Equinox Flower

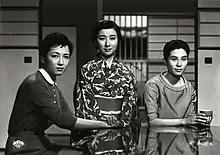
Studio still showing from left: Ineko Arima, Fujiko Yamamoto and Yoshiko Kuga

is a 1958 color Japanese film directed by Yasujirō Ozu which is based on a novel by Ton Satomi.